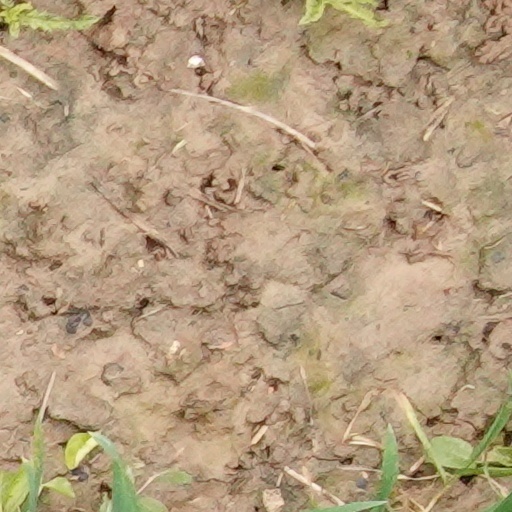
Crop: wheat